Joji Kato

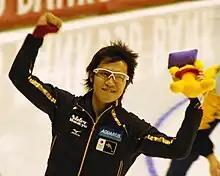
Kato at a 2008 World Cup in Thialf (Heerenveen, Netherlands)

(born 6 February 1985) is a Japanese speedskater whose specialty is in the sprinting distance event of 500 metres. At the age of 17 he became the first junior speedskater to skate the 500 metres in less than 35 seconds.